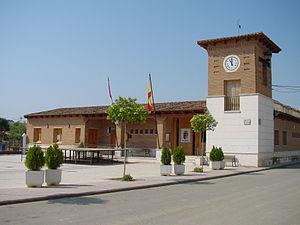
Valdeaveruelo est une commune d'Espagne de la province de Guadalajara dans la communauté autonome de Castille-La Manche.